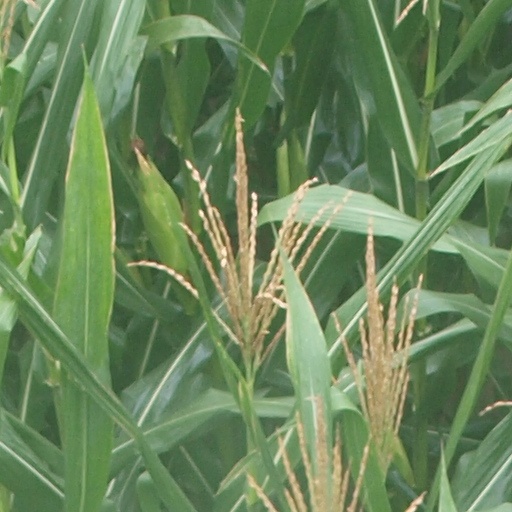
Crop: maize; corn